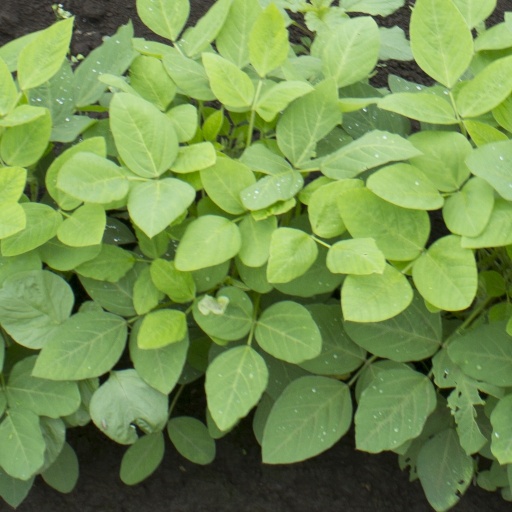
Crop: soybean